Toronto Raptors

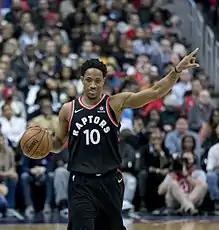
On January 1, 2018, DeMar DeRozan scored a franchise-record 52 points against the Milwaukee Bucks.

On January 1, 2018, DeMar DeRozan scored a franchise-record 52 points to help the Raptors beat the Milwaukee Bucks 131–127 in overtime, matching the team record with their 12th consecutive home victory. DeRozan became the third player in Raptors history to score 50 or more in a single game—the others being Vince Carter and Terrence Ross, who each had 51. On March 7, 2018, Toronto became the first team in the league to clinch a playoff spot in the 2017–18 season, with a 121–119 overtime win over the Detroit Pistons in Detroit, and set a new franchise record in earliest playoff qualification, doing so in only their 64th game of the season. On April 6, 2018, the Raptors became Eastern Conference regular season champions, securing the number one seed for the first time in franchise history with a 92–73 win over the Indiana Pacers, in the process also setting new records for single-season wins at 57 and home wins with 33, with three games remaining on the schedule. The Raptors finished the regular season with a franchise-record 59 wins, which was the second-best overall in the league behind only the Houston Rockets.